Frank Raffety

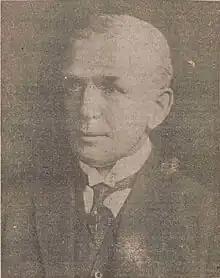
Frank Walter Raffety

Frank Walter Raffety OBE (1875 – 8 September 1946) was a British barrister and Liberal Party politician.